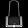
Label: Bag